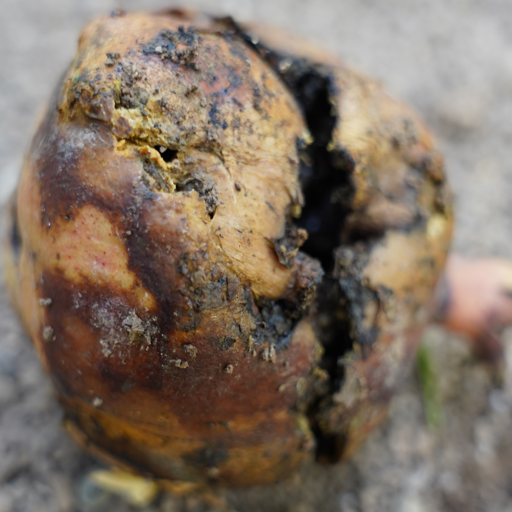
Label: Ectomyelois ceratoniae